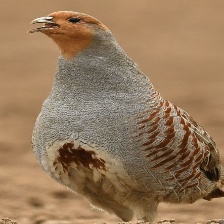
Species: GRAY PARTRIDGE
Scientific name: PERDIX PERDIX
ImageNet parent category: partridge